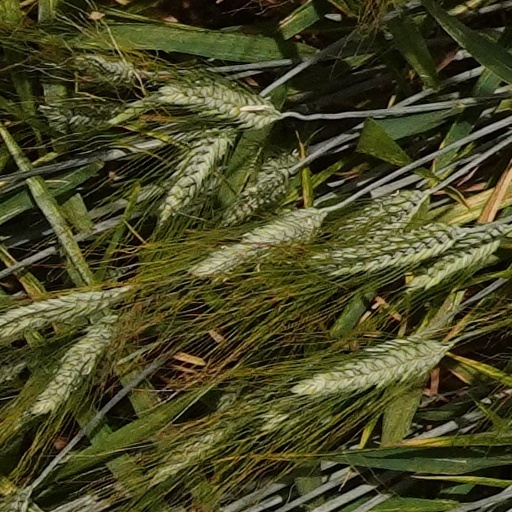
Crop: wheat